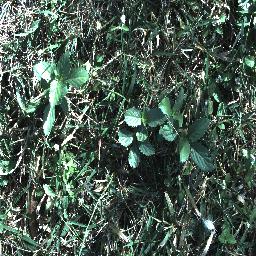
Label: snake_weed